Describe the emotion expressed in this image:  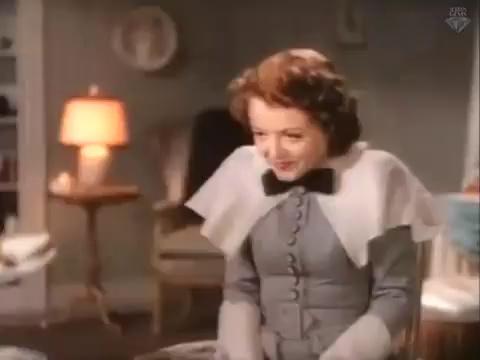
This person displays Fear, valence and arousal with high intensity.